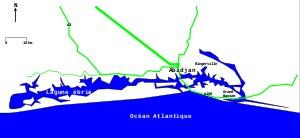
Abidjan est la plus grande ville de la Côte d'Ivoire. Ancienne capitale administrative et politique du pays jusqu'en 1983, date de son transfert à Yamoussoukro, elle est également la ville la plus peuplée de l'Afrique de l'Ouest francophone, et la deuxième plus grande ville et troisième plus grande agglomération au sein de la francophonie. Capitale économique ivoirienne, elle compte selon les autorités du pays, en 2014, 4 707 000 habitants soit 21 % de la population du pays, tandis qu'elle représenterait 60 % du produit intérieur brut du pays. Seule Lagos, l'ancienne capitale du Nigeria la dépasse en nombre d'habitants dans cette région. Considérée comme le carrefour culturel ouest-africain, Abidjan connaît une forte croissance caractérisée par une forte industrialisation et une urbanisation galopante. Malgré la perte de son statut officiel de capitale de la Côte d'Ivoire, elle reste de facto le siège de la plupart des institutions administratives et politiques nationales du pays, et continue de jouer le premier rôle dans la vie politique ivoirienne.